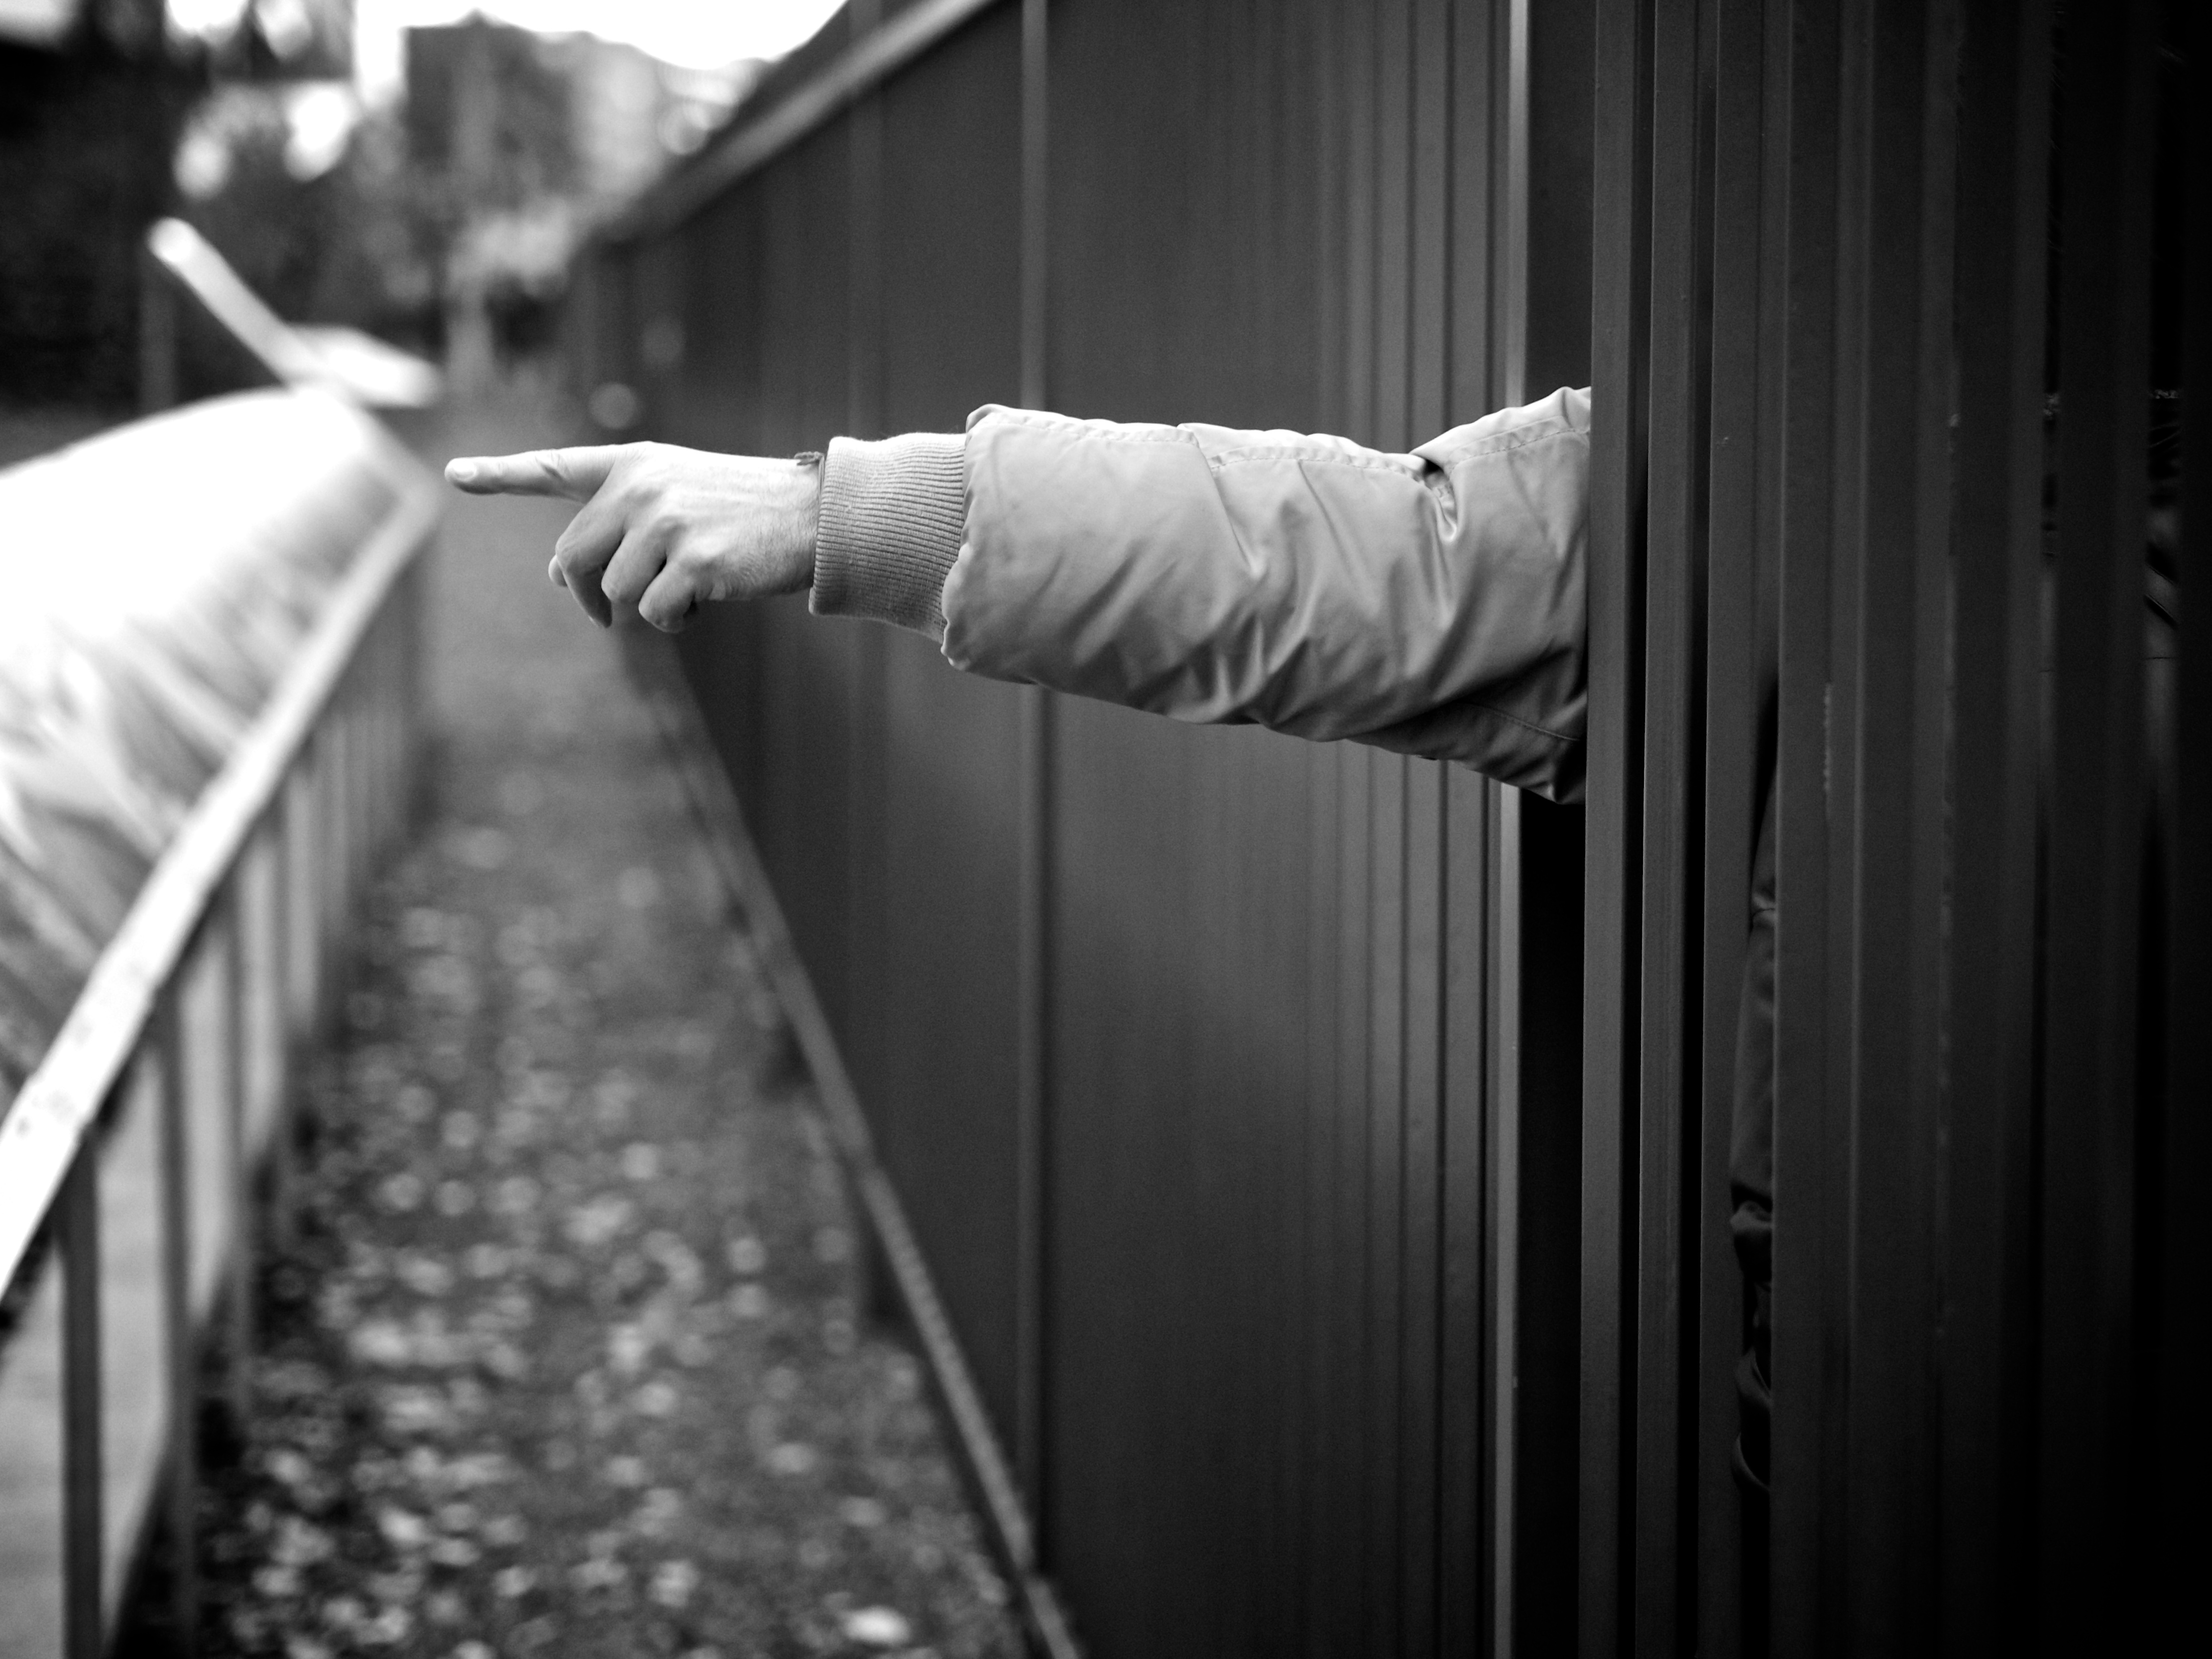
light, black and white, white, street, photography, ebook, color, training, darkness, black, monochrome, streetphotography, flickr, thomas, video, olympus, photograph, omd, fuji, leica, monochrom, leuthard, hcb, thomasleuthard, monochrome photography, film noir